Catawba (grape)

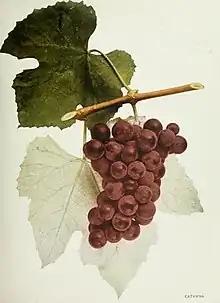
Photographic plate of Catawba grape from the book "The Grapes of New York", 1908 by Ulysses Prentiss Hedrick

The Catawba grape can still be found throughout the Midwest and Eastern United States, though its numbers are not very large due to the prevalence of more recent French-American hybrid varieties and increased plantings of "Vitis vinifera" in area suitable for its cultivation. The areas with the largest concentration of plantings are the Lake Erie and Finger Lakes wine region, but Catawba can also be found in Arkansas, Georgia, Michigan, Missouri, Ohio, Pennsylvania, North Carolina, South Carolina and Washington.